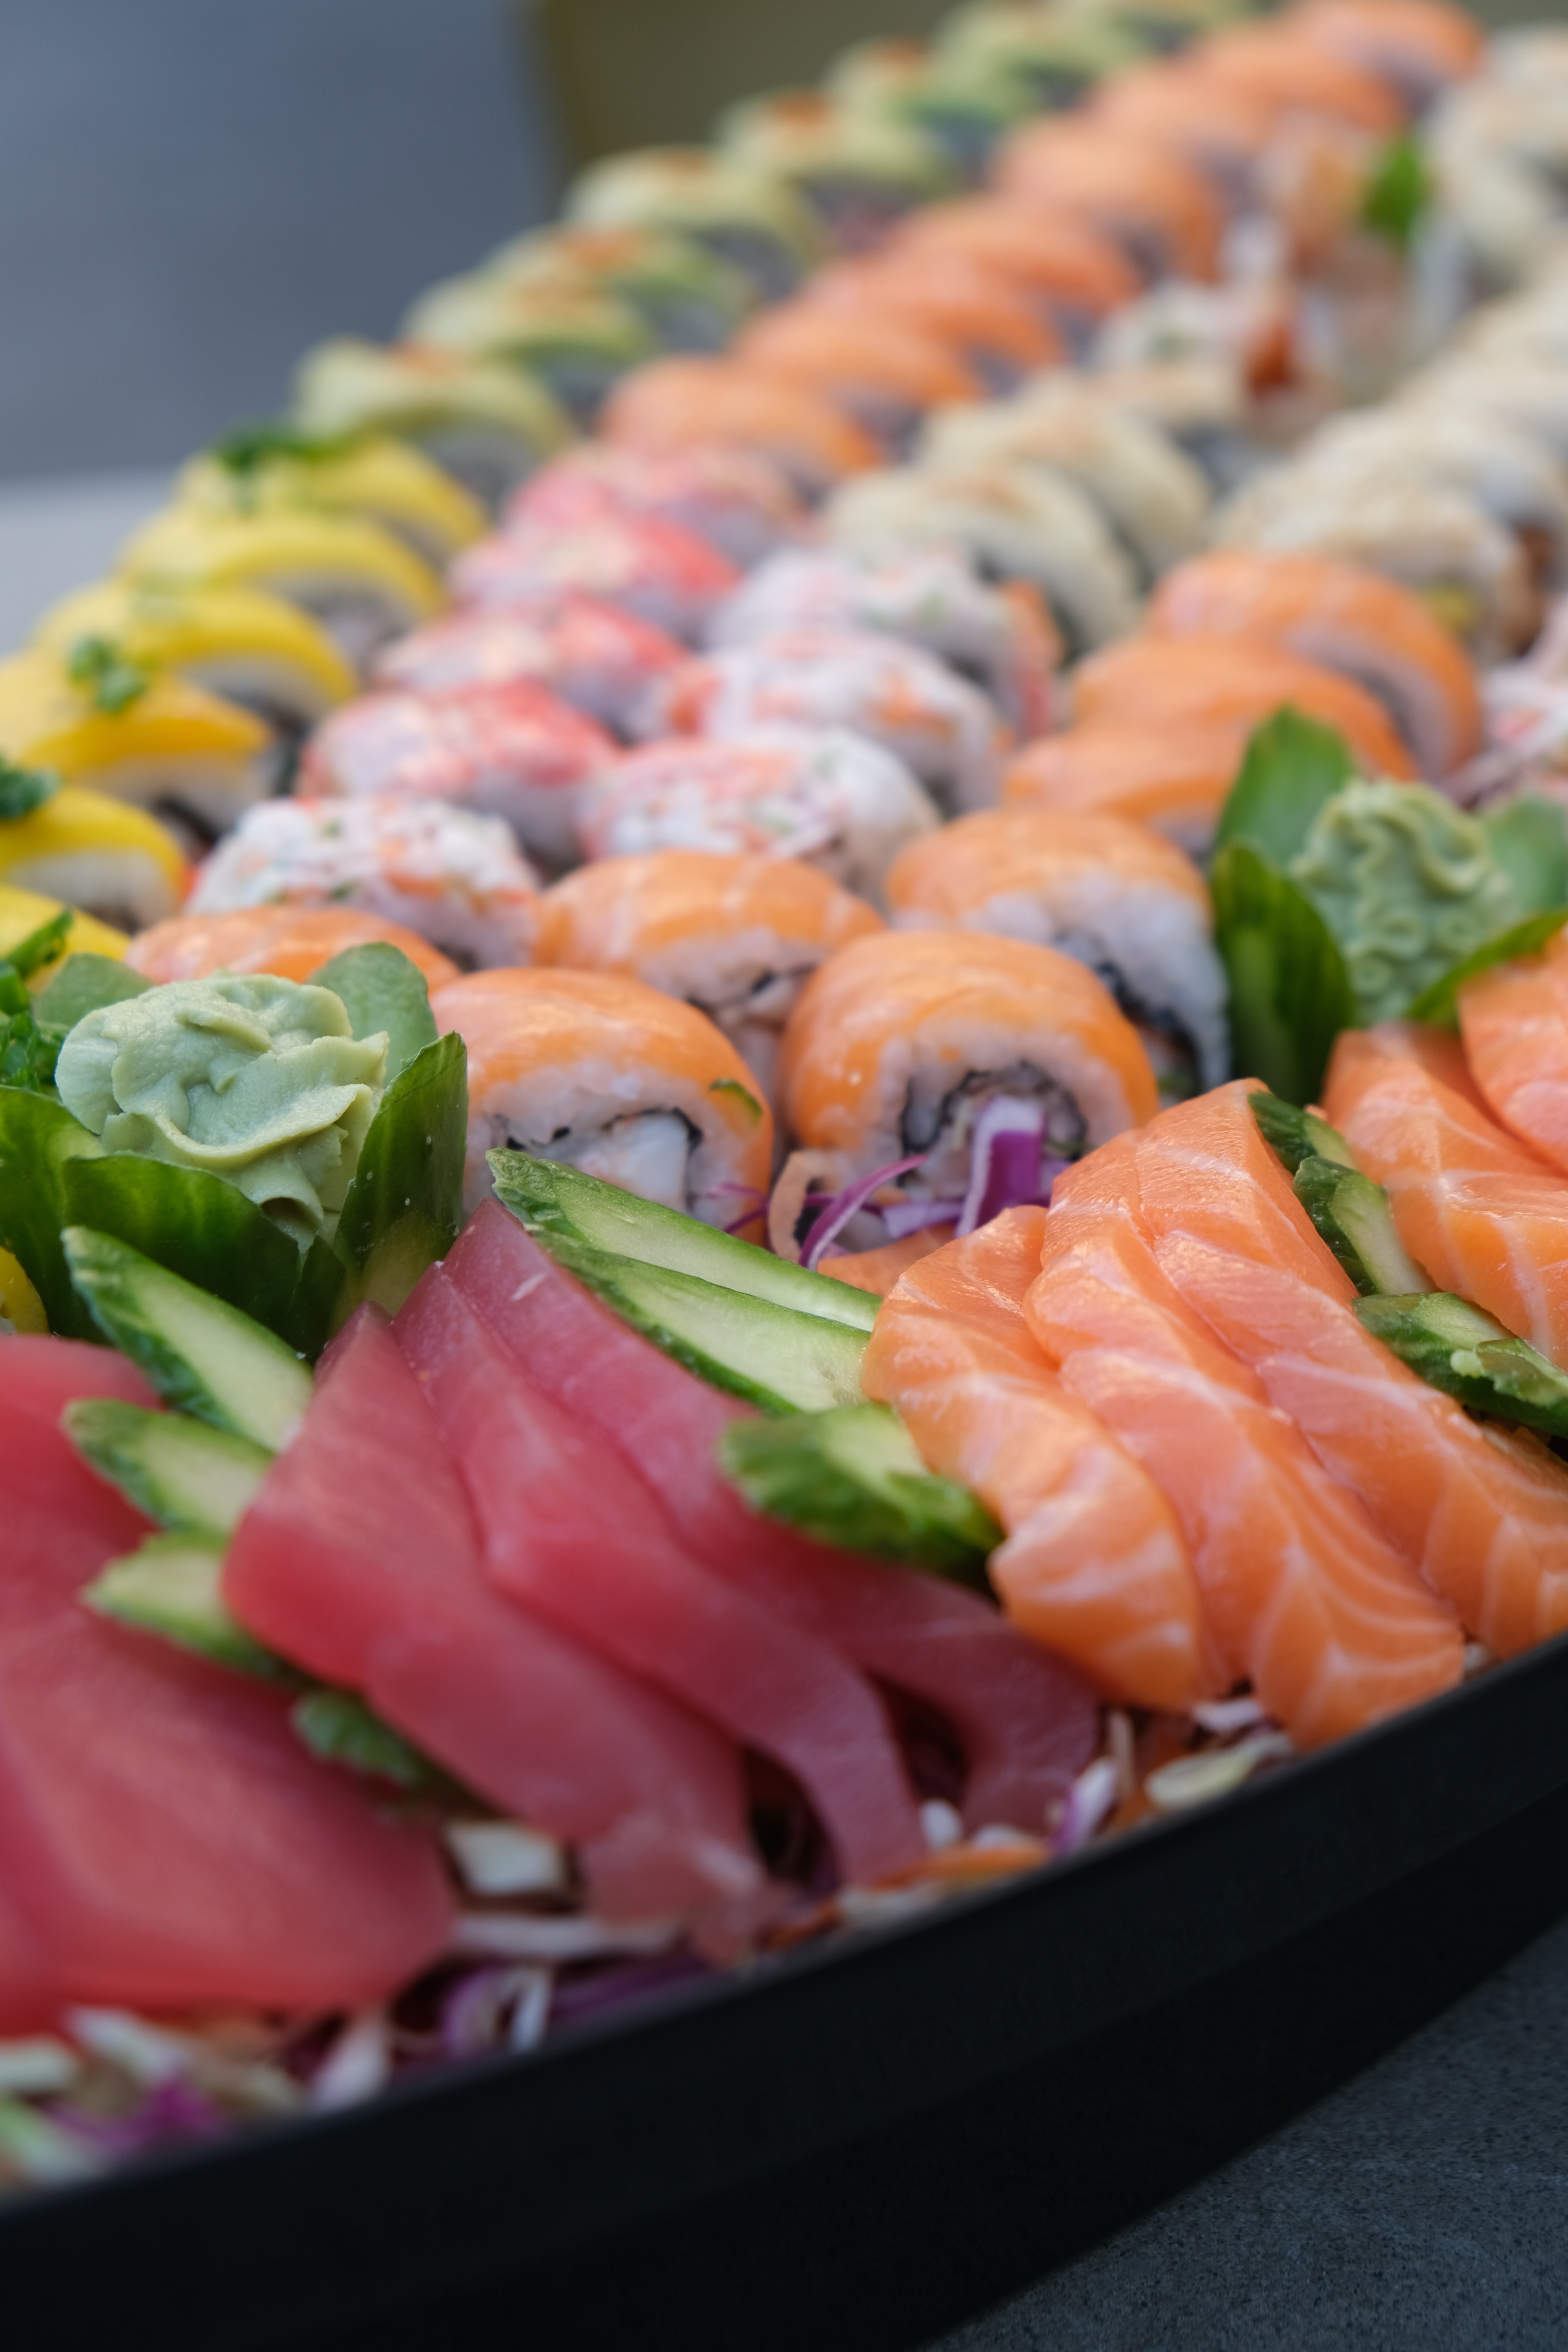
food, sushi, ingredient, fish slice, recipe, fruit, cuisine, natural foods, dish, seafood, sashimi, garnish, vegetable, tableware, salmon, produce, meat, finger food, buffet, comfort food, sweetness, local food, smoked salmon, superfood, fish products, leaf vegetable, fast food, delicacy, side dish, whole food, platter, vegan nutrition, la carte food, hors d oeuvre, lox, snack, peach, korean food, salad, nori, japanese cuisine, meal, confectionery, pattern, sakana, market, lunch, california roll, culinary art, brunch, vegetarian food, beef, Hawaiian food, appetizer